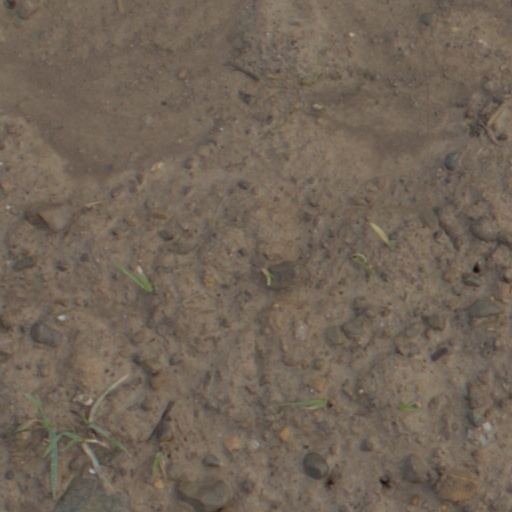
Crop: wheat